Brian Banner

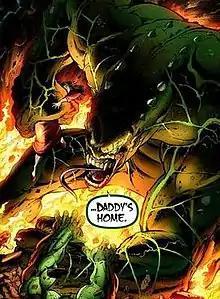
Brian returns as a Guilt Hulk/Devil Hulk hybrid.

During the "Chaos War" storyline, Brian Banner is temporarily resurrected after Death flees her realm and transforms into a Guilt Hulk/Devil Hulk hybrid. As Rebecca was also revived, Brian tried to kill Rebecca again only for Hulk to protect her. Brian started feeding off his son's fears and got stronger. Hulk overcomes his fear of Brian and defeats him after being encouraged by Jarella.